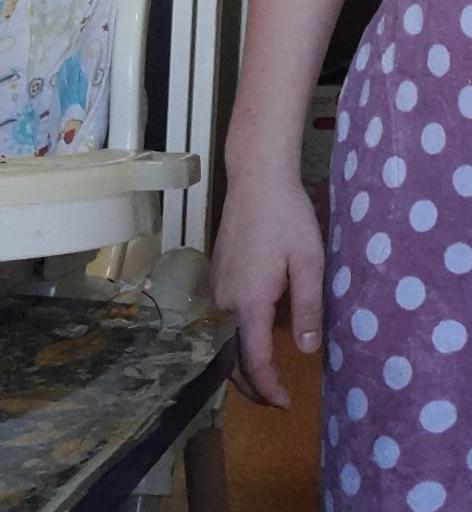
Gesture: no_gesture